Chno Dearg

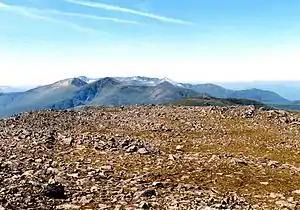
Looking west from the summit over the “Easains” and The Grey Corries to Ben Nevis.

Chno Dearg is a mountain in the Lochaber area of the Scottish Highlands. It overlooks Glen Spean to the north and Loch Treig to the west. With a height of , it is classed as a Munro.